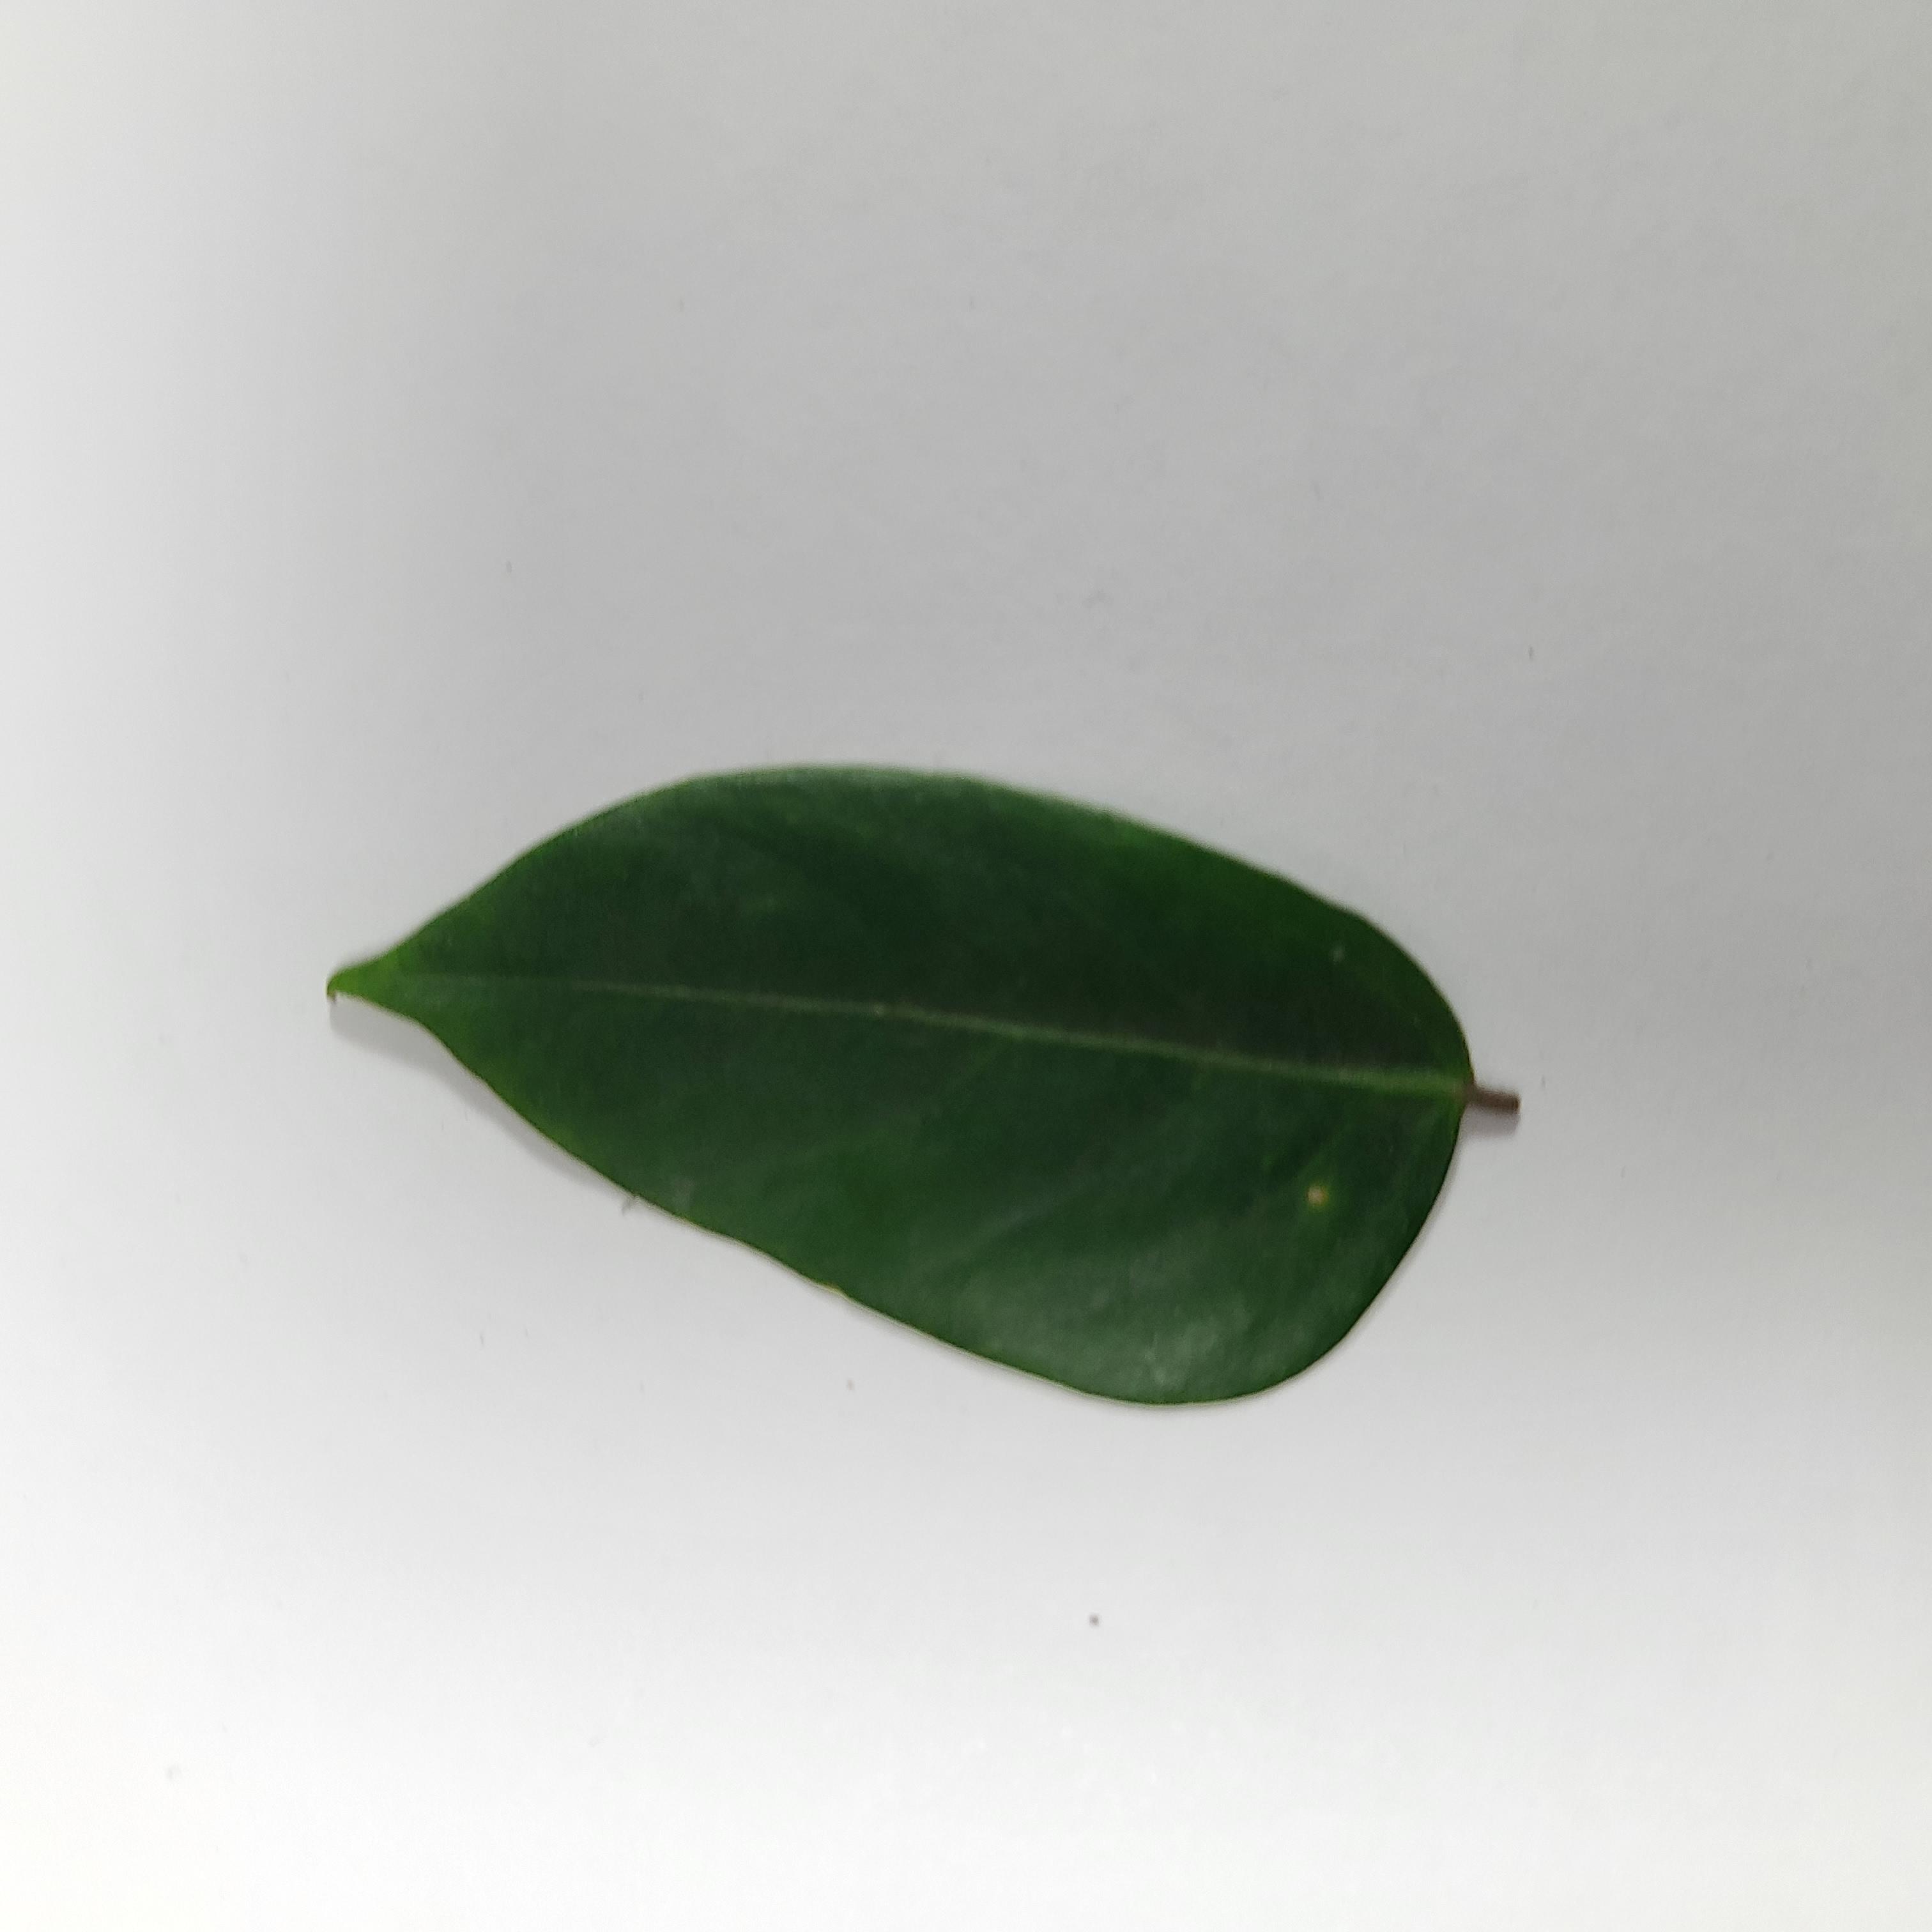
Label: Healthy Leaves